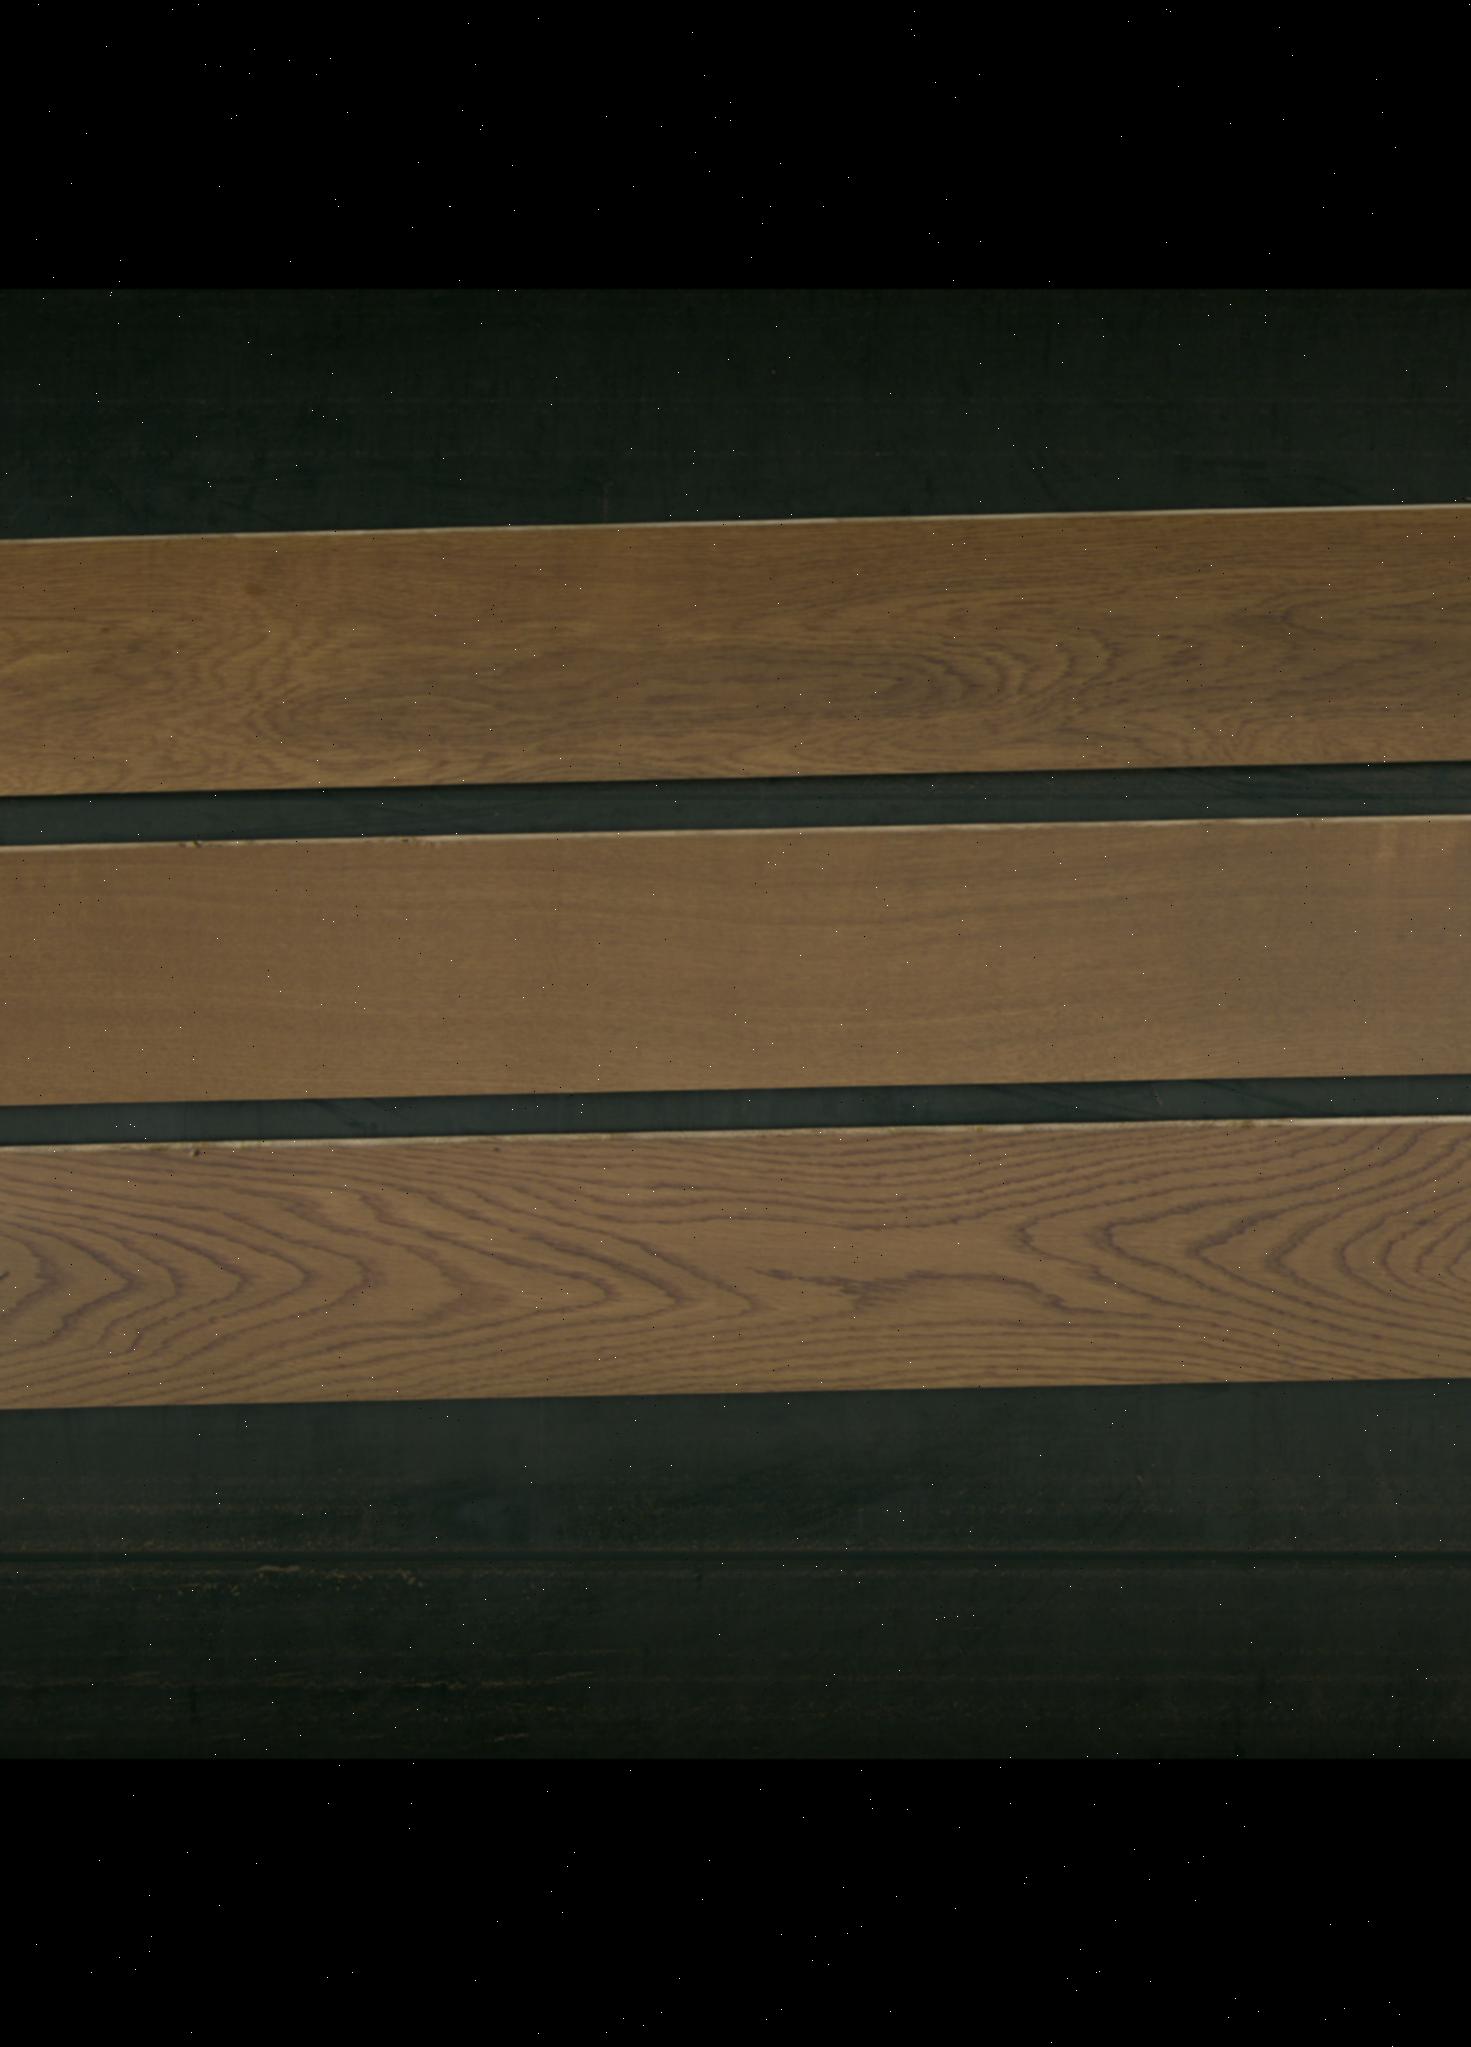
Label: mixers